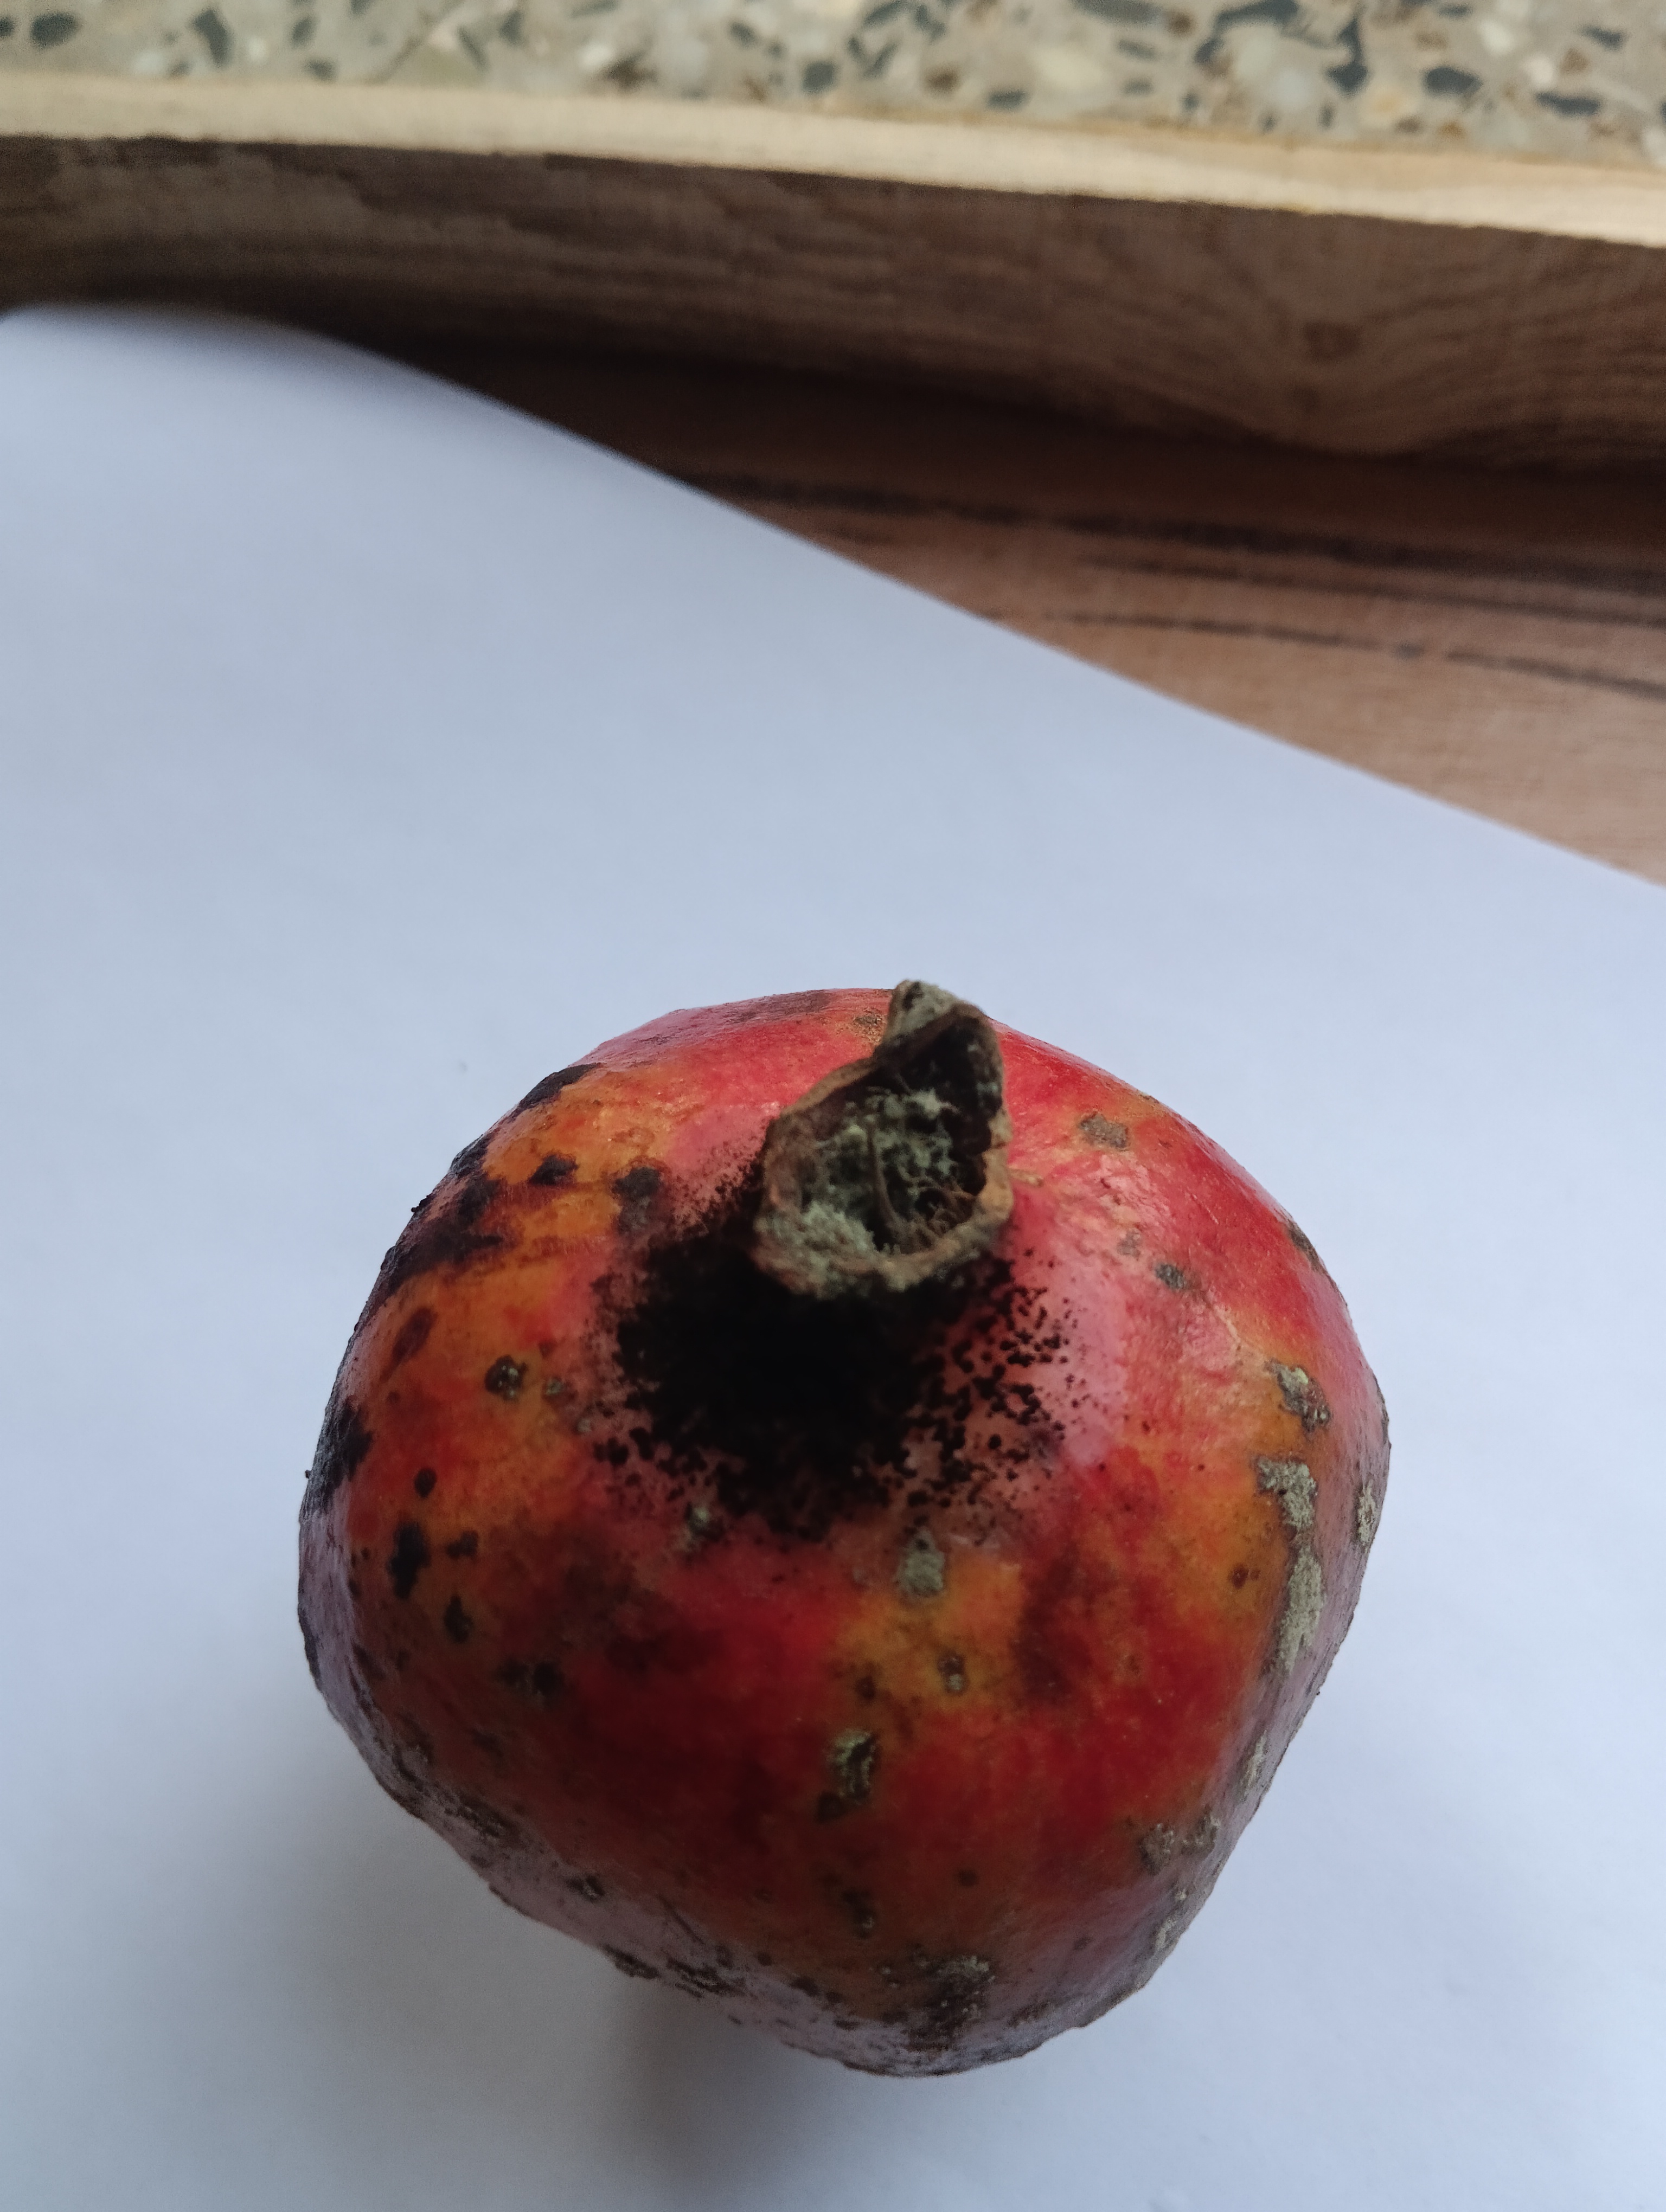
Label: Major Defect